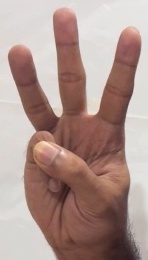
ASL sign: W